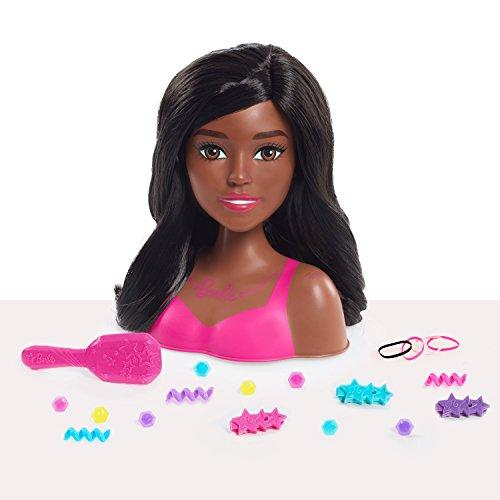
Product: Barbie Styling Head Black Hair, 20 Pieces
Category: Toys & Games | Dolls & Accessories | Playsets
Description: Give Barbie fashionable up dos with the hair ties, twists, and barrettes.
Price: $39.99
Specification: ProductDimensions:10.5x4x10.2inches|ItemWeight:1.05pounds|ShippingWeight:1.05pounds(Viewshippingratesandpolicies)|ASIN:B07BC987GK|Itemmodelnumber:62567|Manufacturerrecommendedage:36months-10years